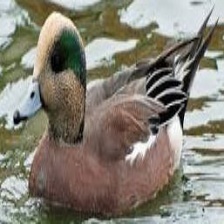
Species: AMERICAN WIGEON
Scientific name: MARECA AMERICANA
ImageNet parent category: drake